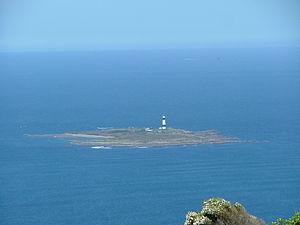
Le phare de Dog Island est un phare situé sur Dog Island, une petite île dans le détroit de Foveaux, en Nouvelle-Zélande.
Dog Island est une île située dans le détroit de Foveaux dans la région du Southand. Elle se trouve à environ 5 km de Bluff.